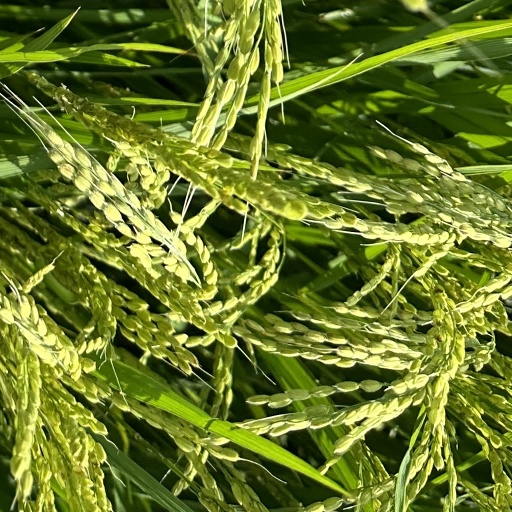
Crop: rice